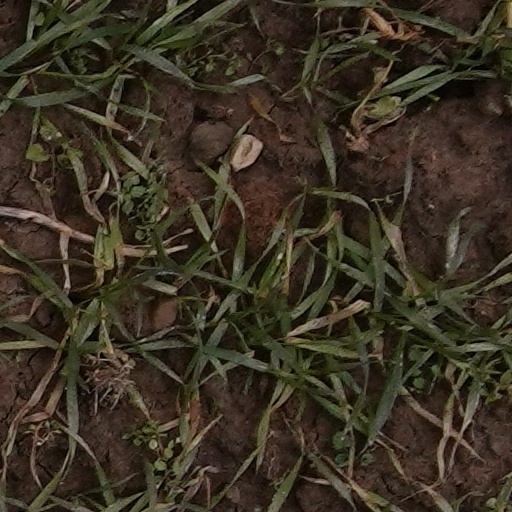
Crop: wheat